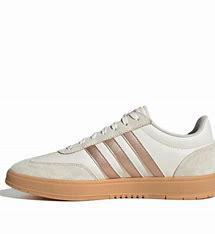
Brand: adidas
Model: neo Adidas NEO Gradas